Vemork

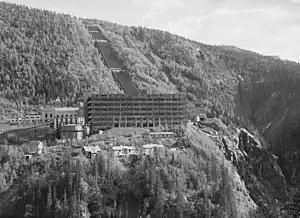
The plant in 1947 or 1948. The heavy water was produced in the front building, the Hydrogen Production Plant.

In 1940, the French Government purchased the entire stock, then available, of heavy water from Norway. The Germans had also offered to purchase it, but the Norwegian Government was told of its possible military use and gave it to a French agent, who smuggled it to France via England. That supply eventually went back to England. (see Tube Alloys#Paris Group)